Morrissey

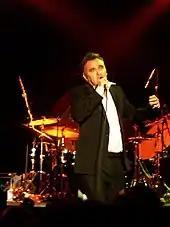
Morrissey at SXSW in 2006

To promote the album, Morrissey embarked on a world tour from April to November. He marked his 45th birthday with a concert at the Manchester Arena, supported by Franz Ferdinand; it was recorded for release as the DVD "Who Put the M in Manchester?". Morrissey was also invited to curate that year's Meltdown festival at London's Southbank Centre. Among the acts he secured were Sparks, Loudon Wainwright III, Ennio Marchetto, Nancy Sinatra, the Cockney Rejects, Lypsinka, the Ordinary Boys, the Libertines, and playwright Alan Bennett. He had unsuccessfully attempted to secure appearances from Brigitte Bardot and Maya Angelou. That year he also performed at several UK music festivals, including Leeds, Reading, and Glastonbury.